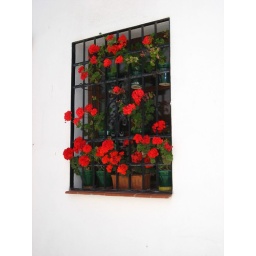
So much depends upon... red flowers beside a white wall